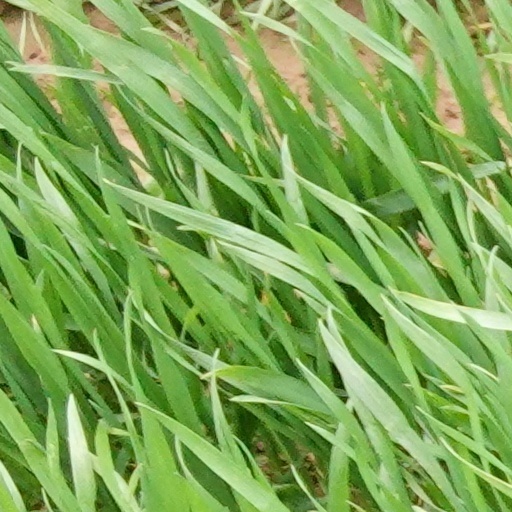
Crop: wheat